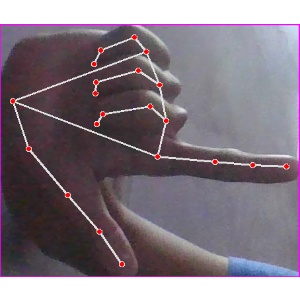
अक्षर: ख